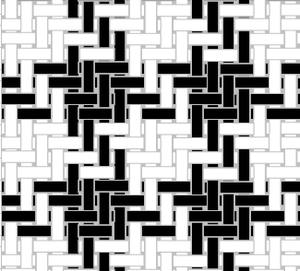
Le pied-de-poule est un motif tissé de textile d'habillement quasi similaire au pied de coq, mais qui en diffère par des motifs nettement plus petits; il représente des motifs de tissu à armure factice combinant l'armure avec ourdissage et navetage appropriés. C'est un tissé teint car les fils sont déjà teints avant le tissage.